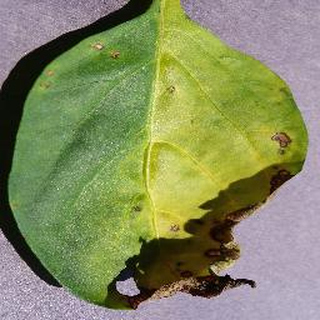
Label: bell_pepper_bacterial_spot